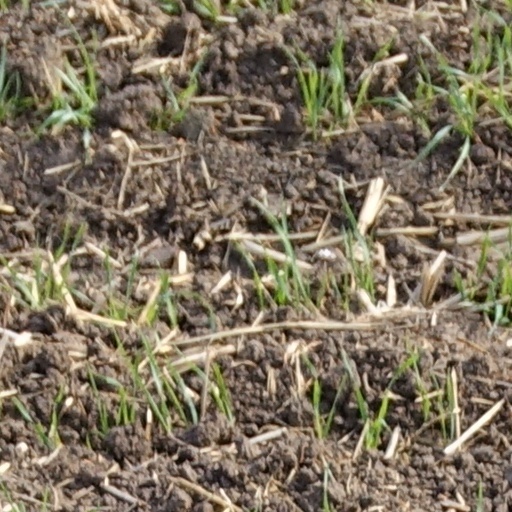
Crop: wheat